Xherdan Shaqiri

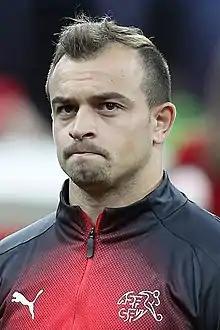
Shaqiri with Switzerland at the 2018 FIFA World Cup

Xherdan Shaqiri (born 10 October 1991) is a Swiss professional footballer who plays as a winger for Swiss Super League club Basel.